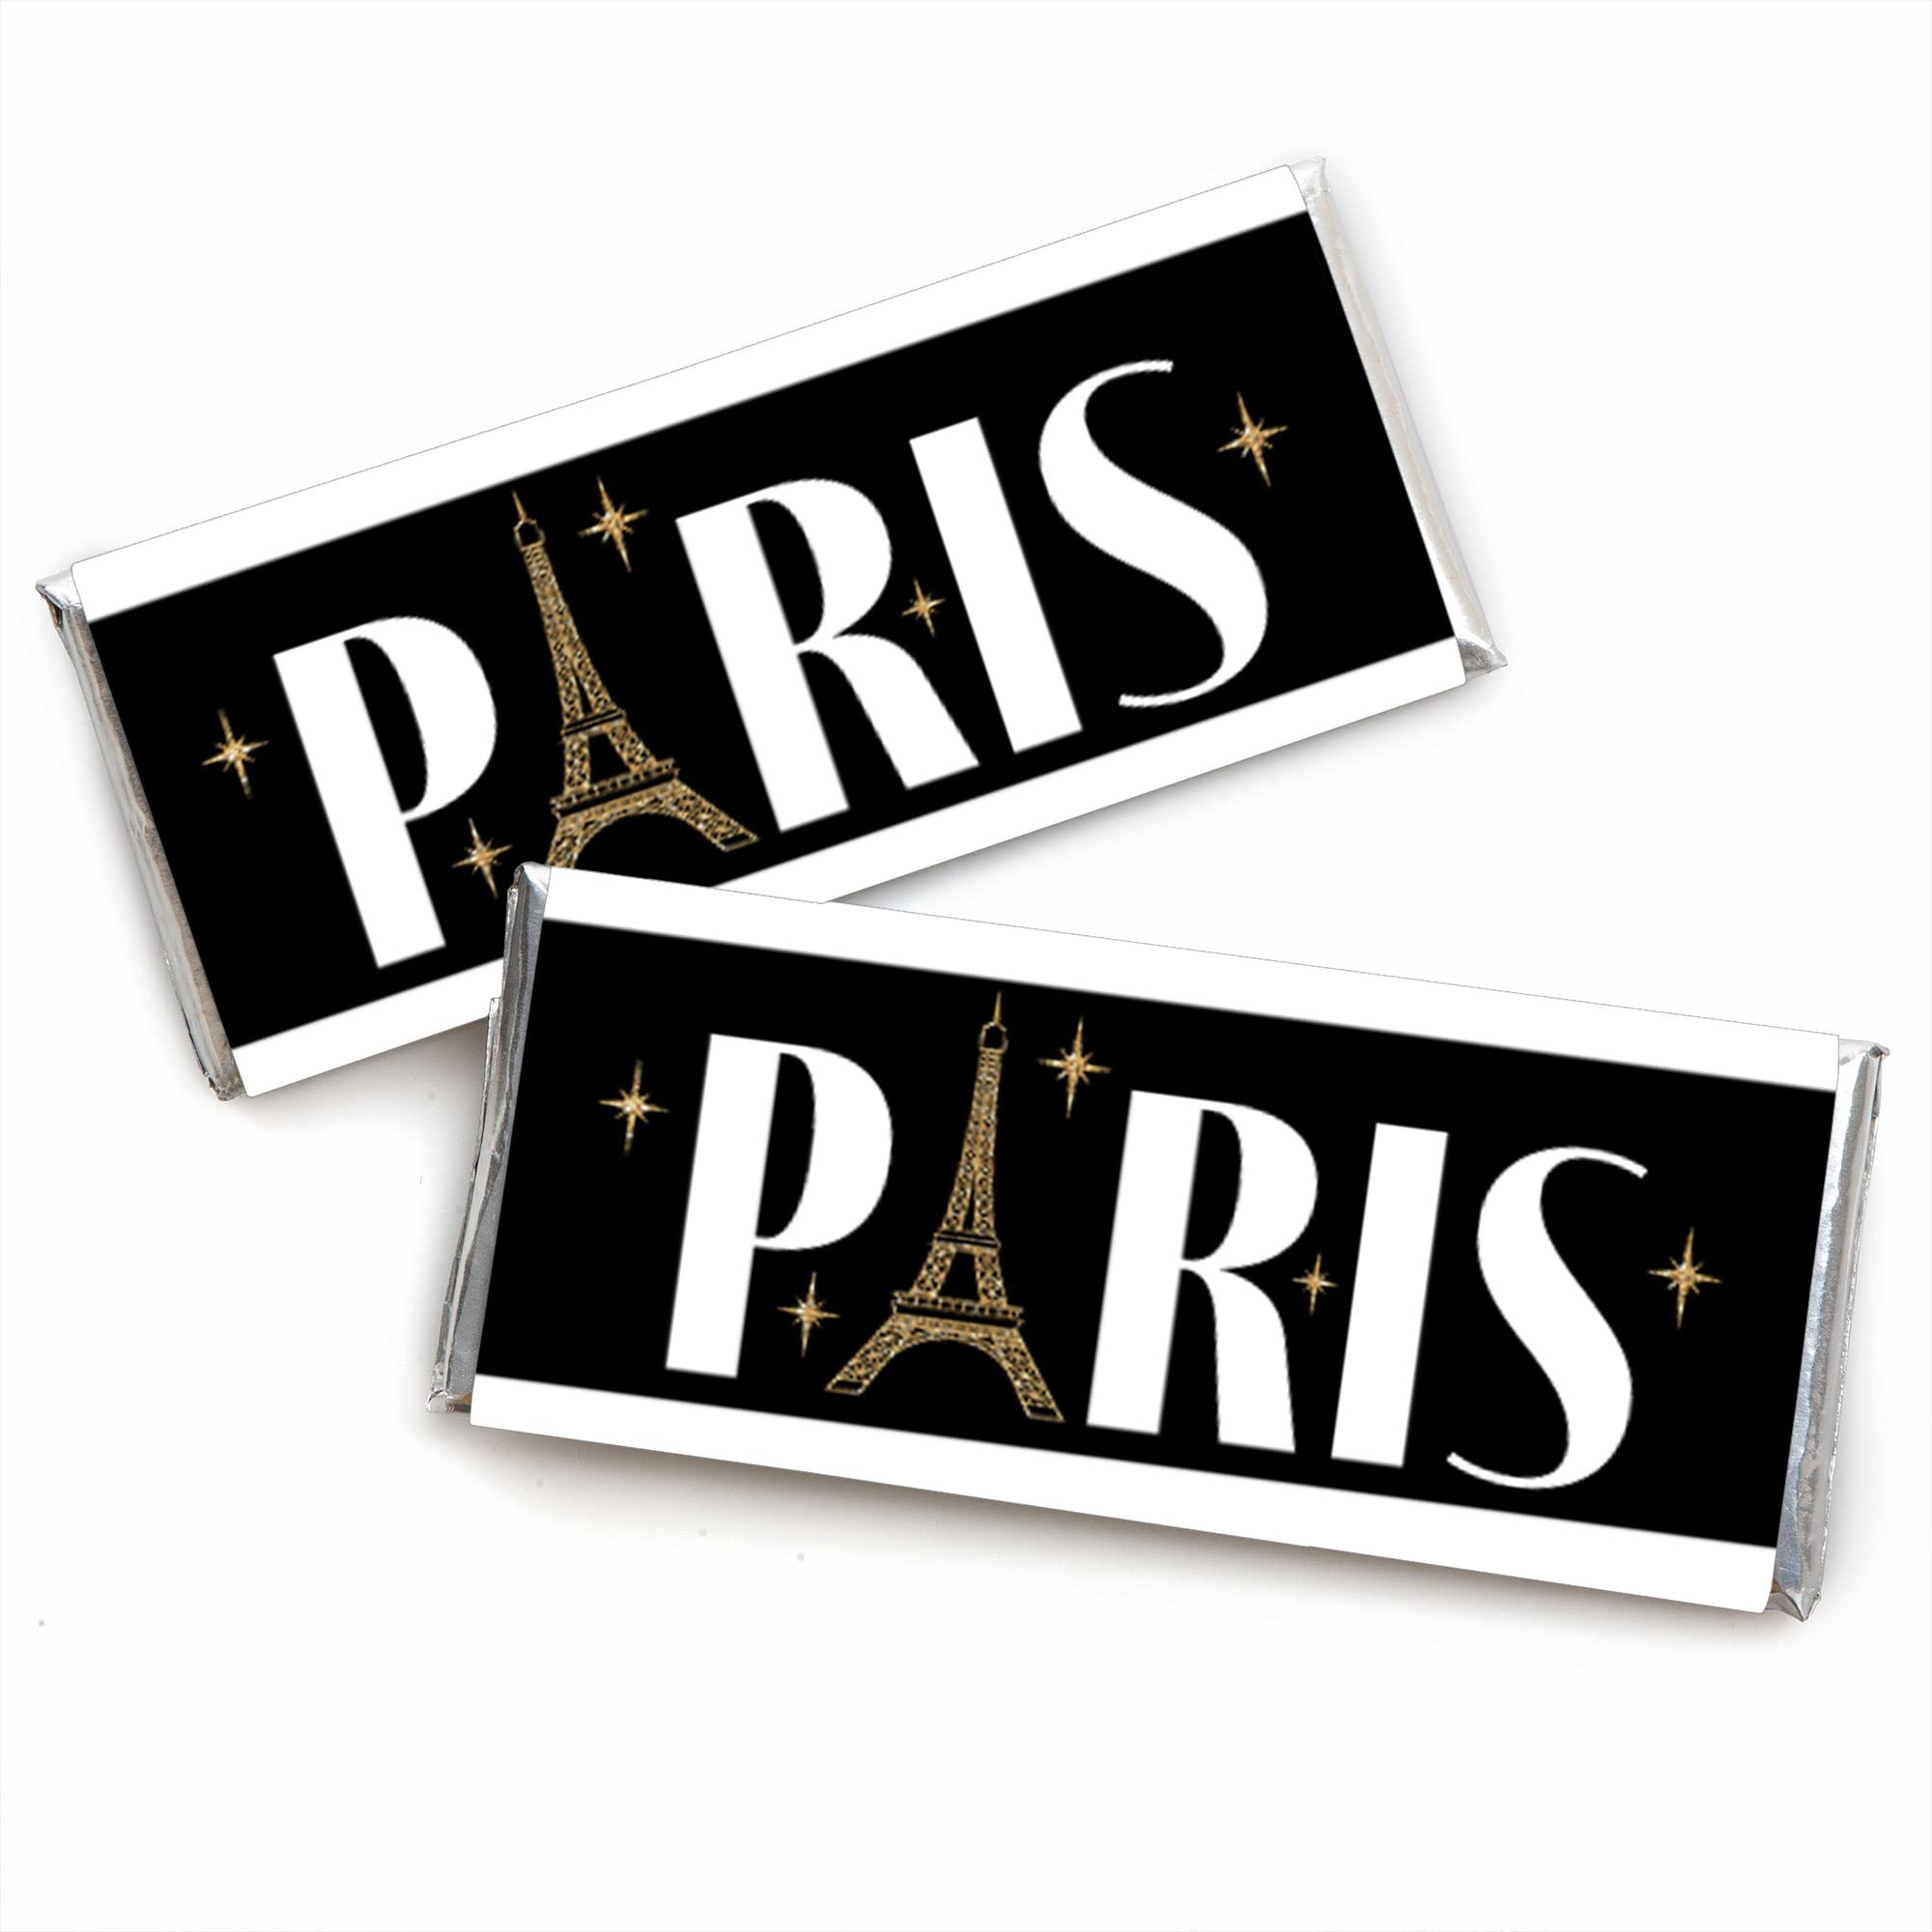
Item Name: Big Dot of Happiness Stars Over Paris - Candy Bar Wrapper Parisian Themed Party Favors - Set of 24
Bullet Point 1: Stars Over Paris Standard Candy Bar Wrapper Kit INCLUDES 24 chocolate bar wrappers and 24 foils, perfect for styling an adorable Eiffel Tower candy buffet or unique Parisian party favors.
Bullet Point 2: Stars Over Paris candy bar wrappers MEASURE 5.25 inches wide x 6.25 inches high and will quickly add the Stars Over Paris theme to all your sweet treats. It is easy to wrap Hershey's standard sized candy bars with these Eiffel Tower paper wrappers and foils!
Bullet Point 3: EASY PARTY DECORATIONS: Decorated Stars Over Paris candy bars are an easy Parisian party favor to gift all your guests. Set a decorated candy bar at each place setting, package in small gift bags as a party favor or display in a pretty bowl at your candy buffet. Get creative with your Eiffel Tower DIY Parisian party decoration ideas!
Bullet Point 4: PREMIUM PARTY SUPPLIES: Stars Over Paris chocolate candy bar wrappers are professionally printed on premium grade paper with a photo-like shine. They are individually inspected and carefully packaged by hand with silver foil wraps. Follow the included instructions to quickly wrap a foil around each chocolate candy bar and then add the printed paper wrapper, securing with tape.
Bullet Point 5: MADE IN THE USA: Stars Over Paris Candy Bar Wrapper Party Favors are designed and manufactured at our Wisconsin facility using materials that are Made in the USA. Please Note: Candy bars are not included but are available at your local grocery store. Candy bar wrappers will fit standard 1.55 oz chocolate bars. Eiffel Tower Chocolate Bar Wrappers use a No-Mess Glitter Print: Our party favors are designed with a printed image of glitter, eliminating glitter flake while maximizing bling effect!
Product Description: Our Stars Over Paris candy bar wrappers is an excellent choice for a great Parisian party favor - who doesn’t love chocolate?! These wrappers are sold in sets of 24 and printed on premium-grade paper with a photo-like shine that’s made in the USA. Each one comes with a special message on the front and cute “nutrition facts” on the back. Your guest won’t be able to stop themselves from smiling! They are designed specifically for Hershey’s 1.55-ounce candy bars and include the foil wrapper too. Our candy bar wrappers are easy to make, impressive to give and delicious to eat!
Value: 24.0
Unit: Count

Price: 17.99